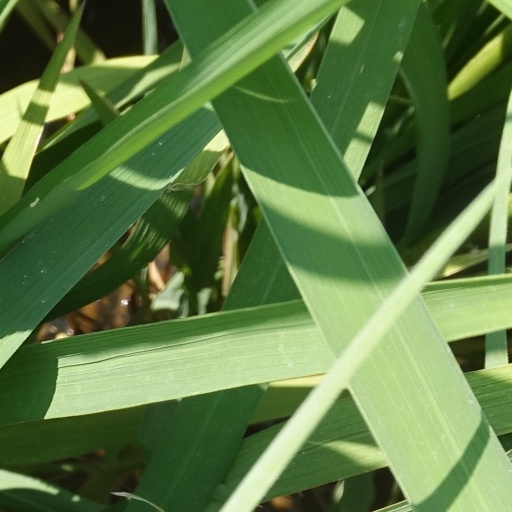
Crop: rice